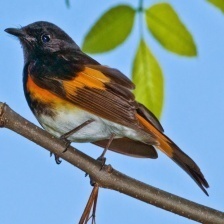
Species: AMERICAN REDSTART
Scientific name: SETOPHAGA RUTICILLA